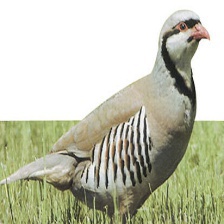
Species: CHUKAR PARTRIDGE
Scientific name: ALECTORIS CHUKAR
ImageNet parent category: partridge